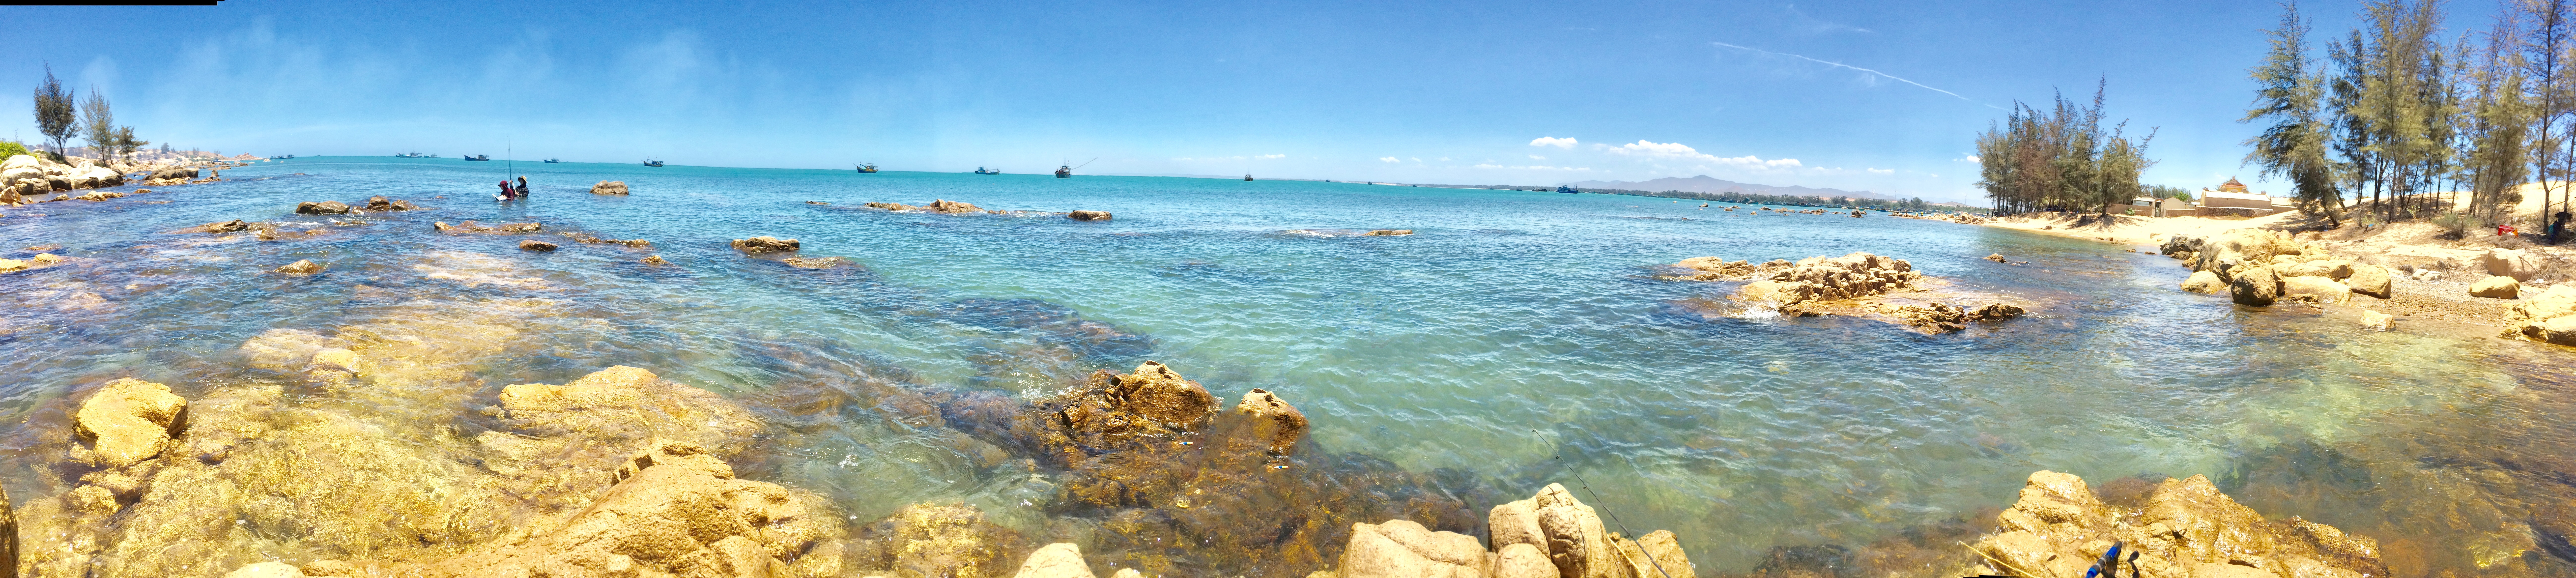
sea, body of water, shore, coast, beach, ocean, coastal and oceanic landforms, water, sky, natural landscape, wave, bay, horizon, rock, vacation, azure, bight, tourism, summer, photography, tropics, promontory, caribbean, wind wave, landscape, calm, cape, panorama, sand, leisure, island, headland, tide, skerry, lagoon, cove, wind